Alcohol in Australia

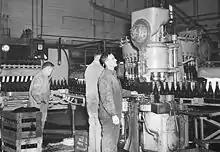
Australian Beer Production in 1945

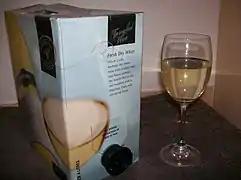
The wine cask was invented in 1965 by South Australian winemaker Thomas Angove.

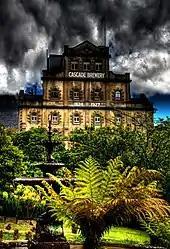
The oldest brewery in Australia is the Cascade Brewery in Tasmania, which was established in 1824.

Heavy drinking in Australia was a cultural norm following colonisation. For a period, convicts in Australia were partially paid with rum. The distribution of rum amongst the New South Wales Corps led to the only successful armed takeover of an Australian government, which later became known as the Rum Rebellion of 1808. Spirits were the most widely consumed alcoholic beverages in Australia in the 1830s, with early conservative estimates showing that 3.6 litres of pure alcohol were consumed by each person in New South Wales annually.